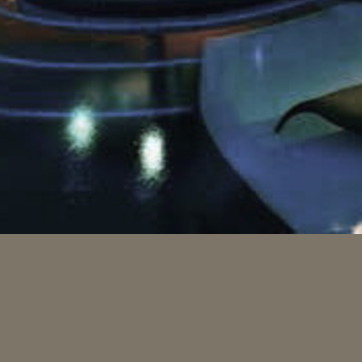
Material: water